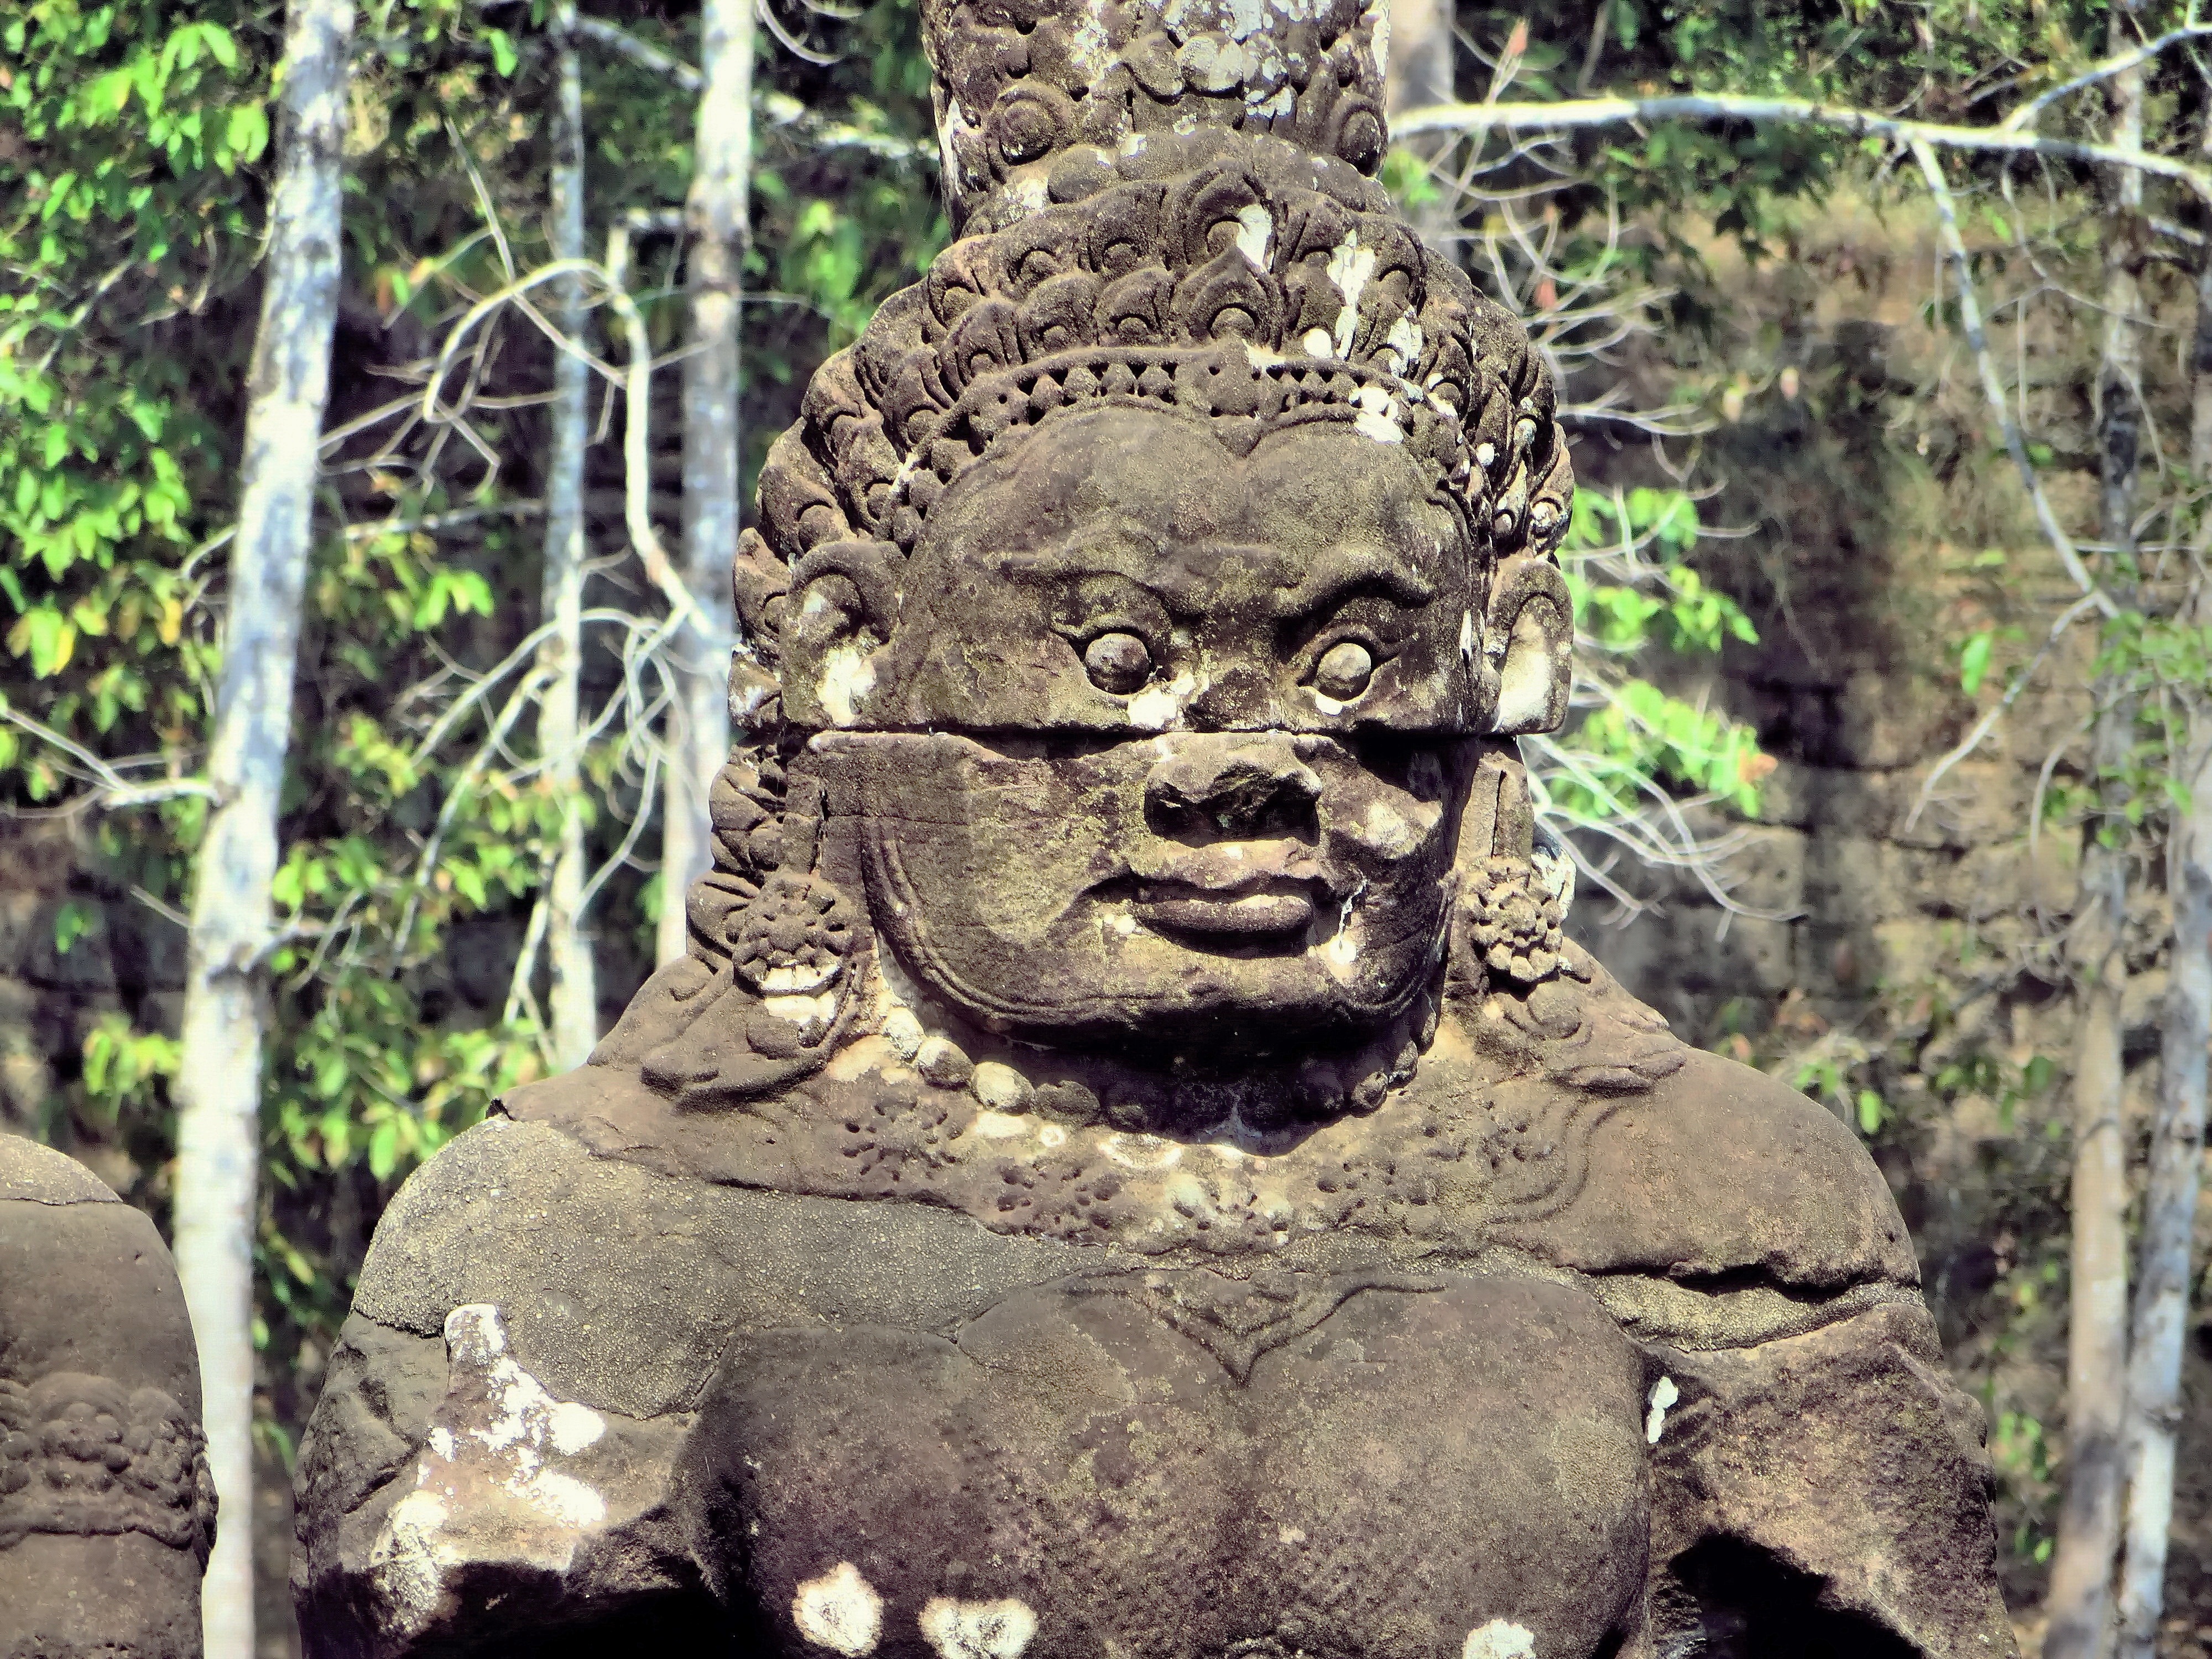
tree, monument, statue, jungle, mud, sculpture, art, archaeology, temple, ruins, cambodia, head, statues, sculptures, carving, guardian, angkor, archaeological site, bayon, ancient history